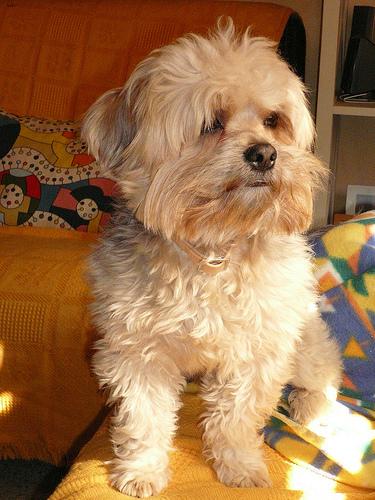
Breed: havanese